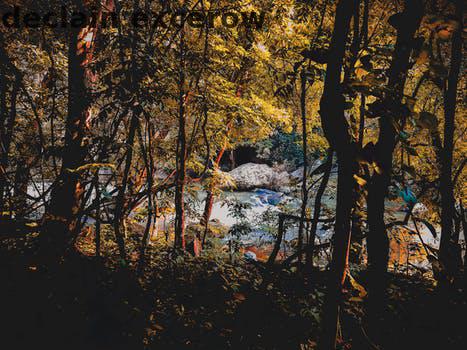
Label: Watermark